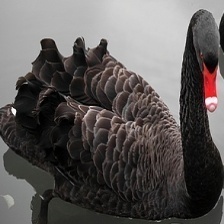
Species: BLACK SWAN
Scientific name: CYGNUS ATRATUS
ImageNet parent category: black_swan